Fritz Waerndorfer

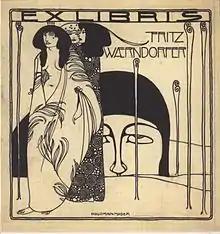
Bookplate for Waerndorfer, designed by Kolo Moser, 1903

Friedrich Waerndorfer, originally Wärndorfer (5 May 1868 – 9 August 1939), was an Austrian entrepreneur, patron of the arts, and founding member of the Wiener Werkstätte. He was also known as Fred Warndorf.